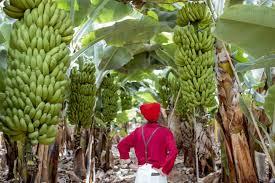
Shamba kubwa la migomba ambapo migomba mingi iliyojaa ndizi mbichi zenye rangi ya kijani kibichi inasimama imara. Katikati ya shamba hili kuna mtu aliyevaa nguo nyekundu na kofia nyekundu akisimama mgongo ukiwa umeuelekea akitazama migomba hio mirefu iliyojaa matunda.